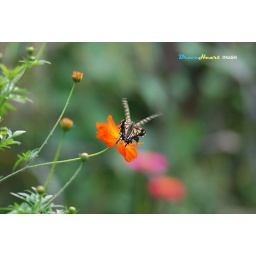
Butterflies beside swan lake